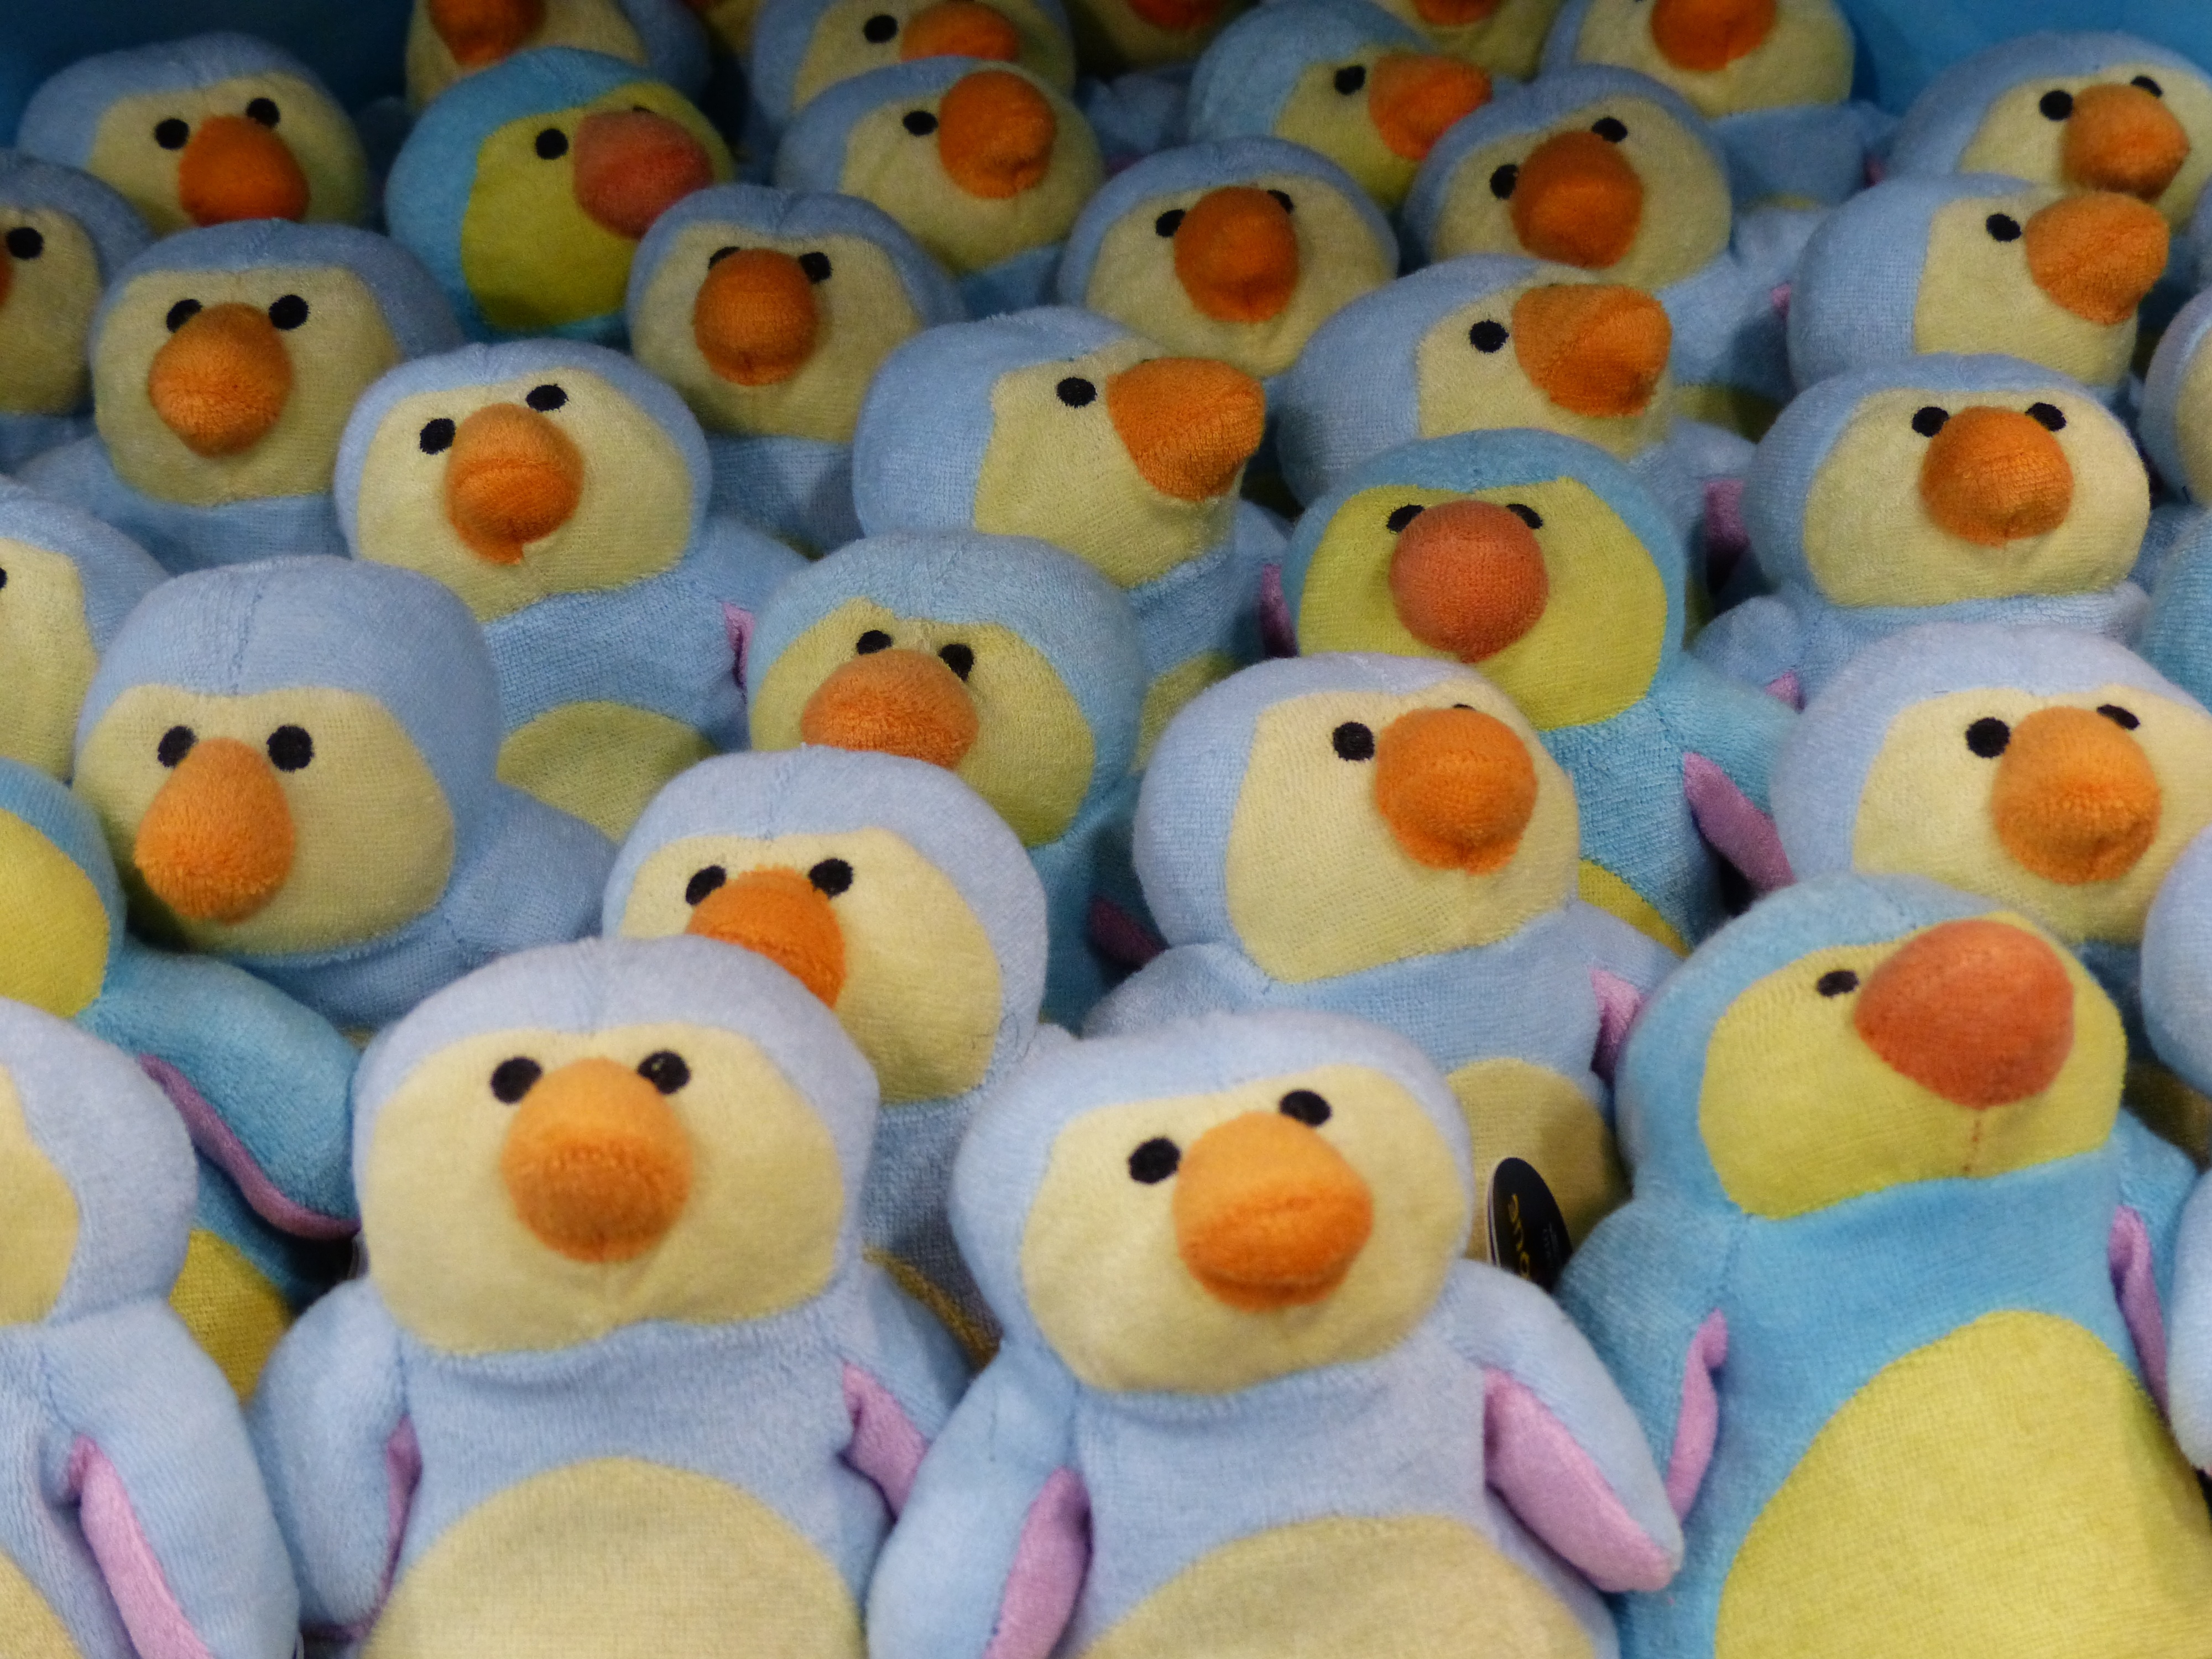
bird, food, dessert, toy, textile, toys, soft, plush, cuddly, penguins, children toys, soft toys, stuffed animals, plush toys, stuffed toy